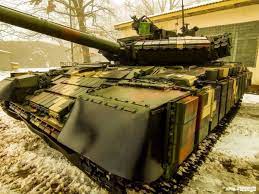
Label: T-64